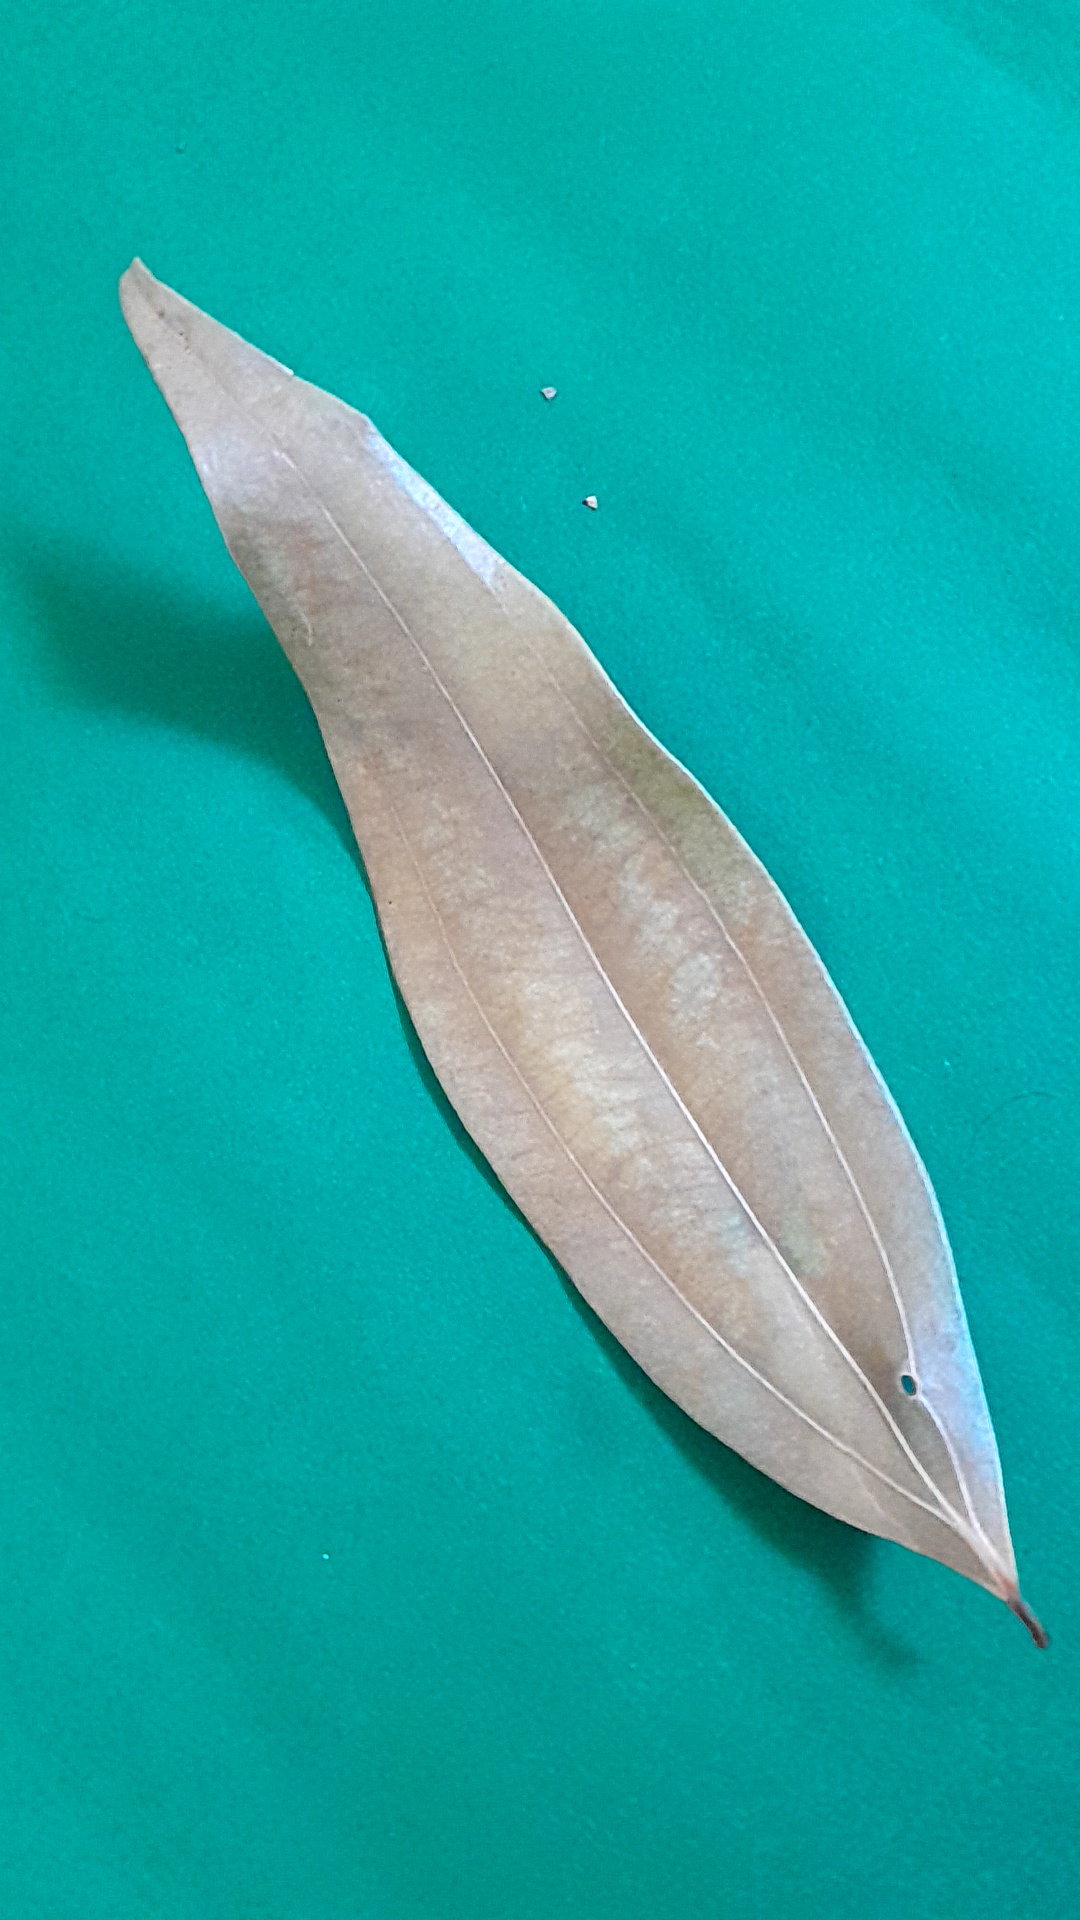
Label: Dry Leaf